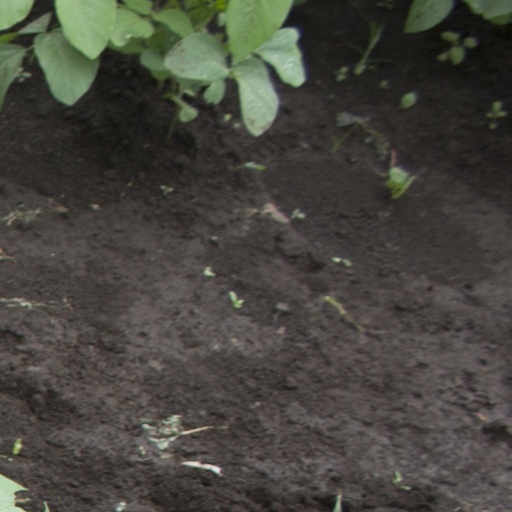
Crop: soybean